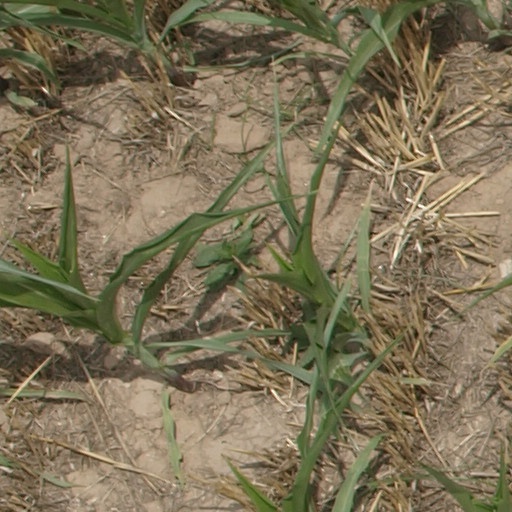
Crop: maize; corn